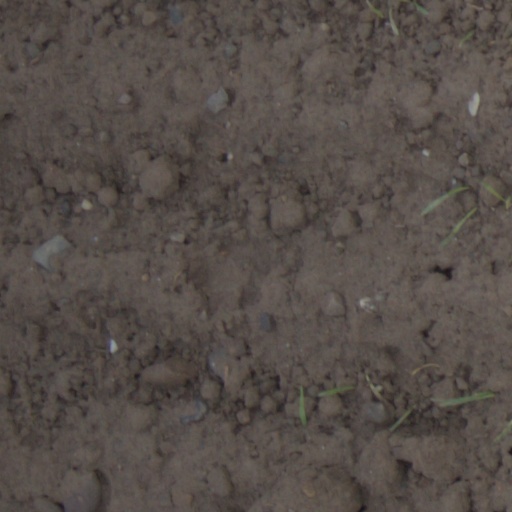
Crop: wheat